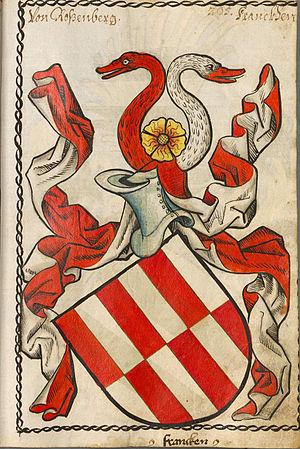
La famille von Rosenberg est une famille noble originaire de Franconie-souabe, appartenant a l'Uradel, et implantée en Allemagne et en Autriche.